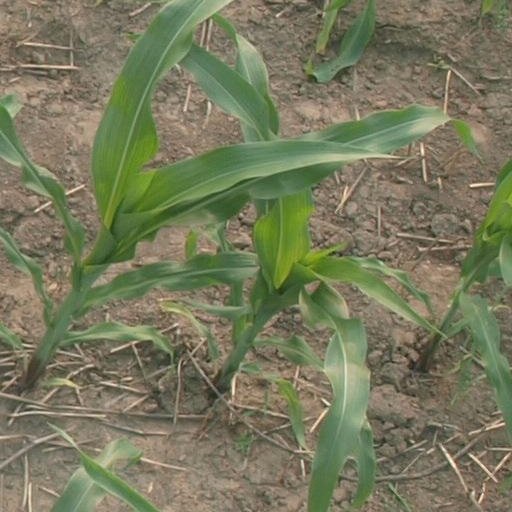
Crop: maize; corn